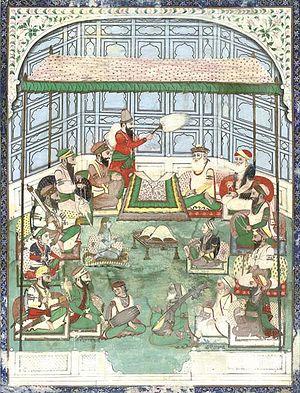
Selon le sikhisme, guru vient, étymologiquement, de gu, obscurité, et ru, vers la lumière. Le guru, comme dans l'hindouisme, est donc celui qui mène le disciple de l'obscurité vers la lumière. À ce titre, le guru est indispensable pour atteindre la vérité. Il y a, dans le sikhisme, dix gurus humains auxquels s'ajoute un onzième, le Siri Guru Granth Sahib, livre sacré des sikhs qui regroupe les hymnes et les enseignements des gurus.
Guru Tegh Bahadur est le neuvième des dix Gurus du sikhisme. Il est né le 1ᵉʳ avril 1621 à Amritsar et a quitté son enveloppe charnelle le 11 novembre 1675 à Delhi.